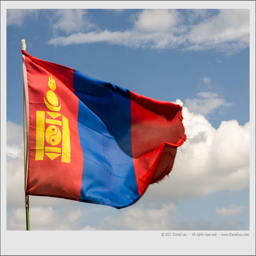
flag blowing in the wind